Inpainting

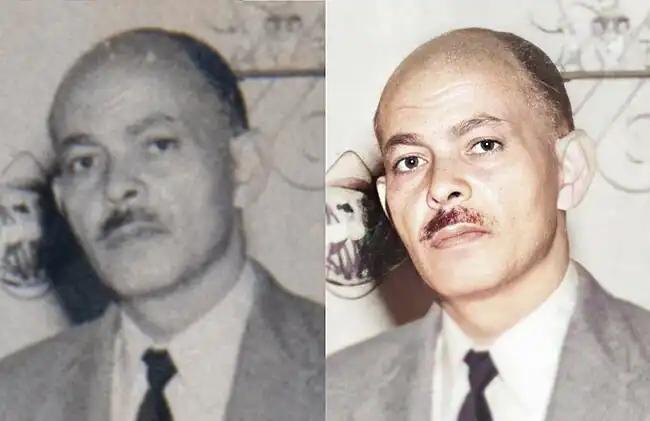
Image restoration and recolorization using artificial intelligence

Inpainting is a conservation process where damaged, deteriorated, or missing parts of an artwork are filled in to present a complete image. This process is commonly used in image restoration. It can be applied to both physical and digital art mediums such as oil or acrylic paintings, chemical photographic prints, sculptures, or digital images and video.